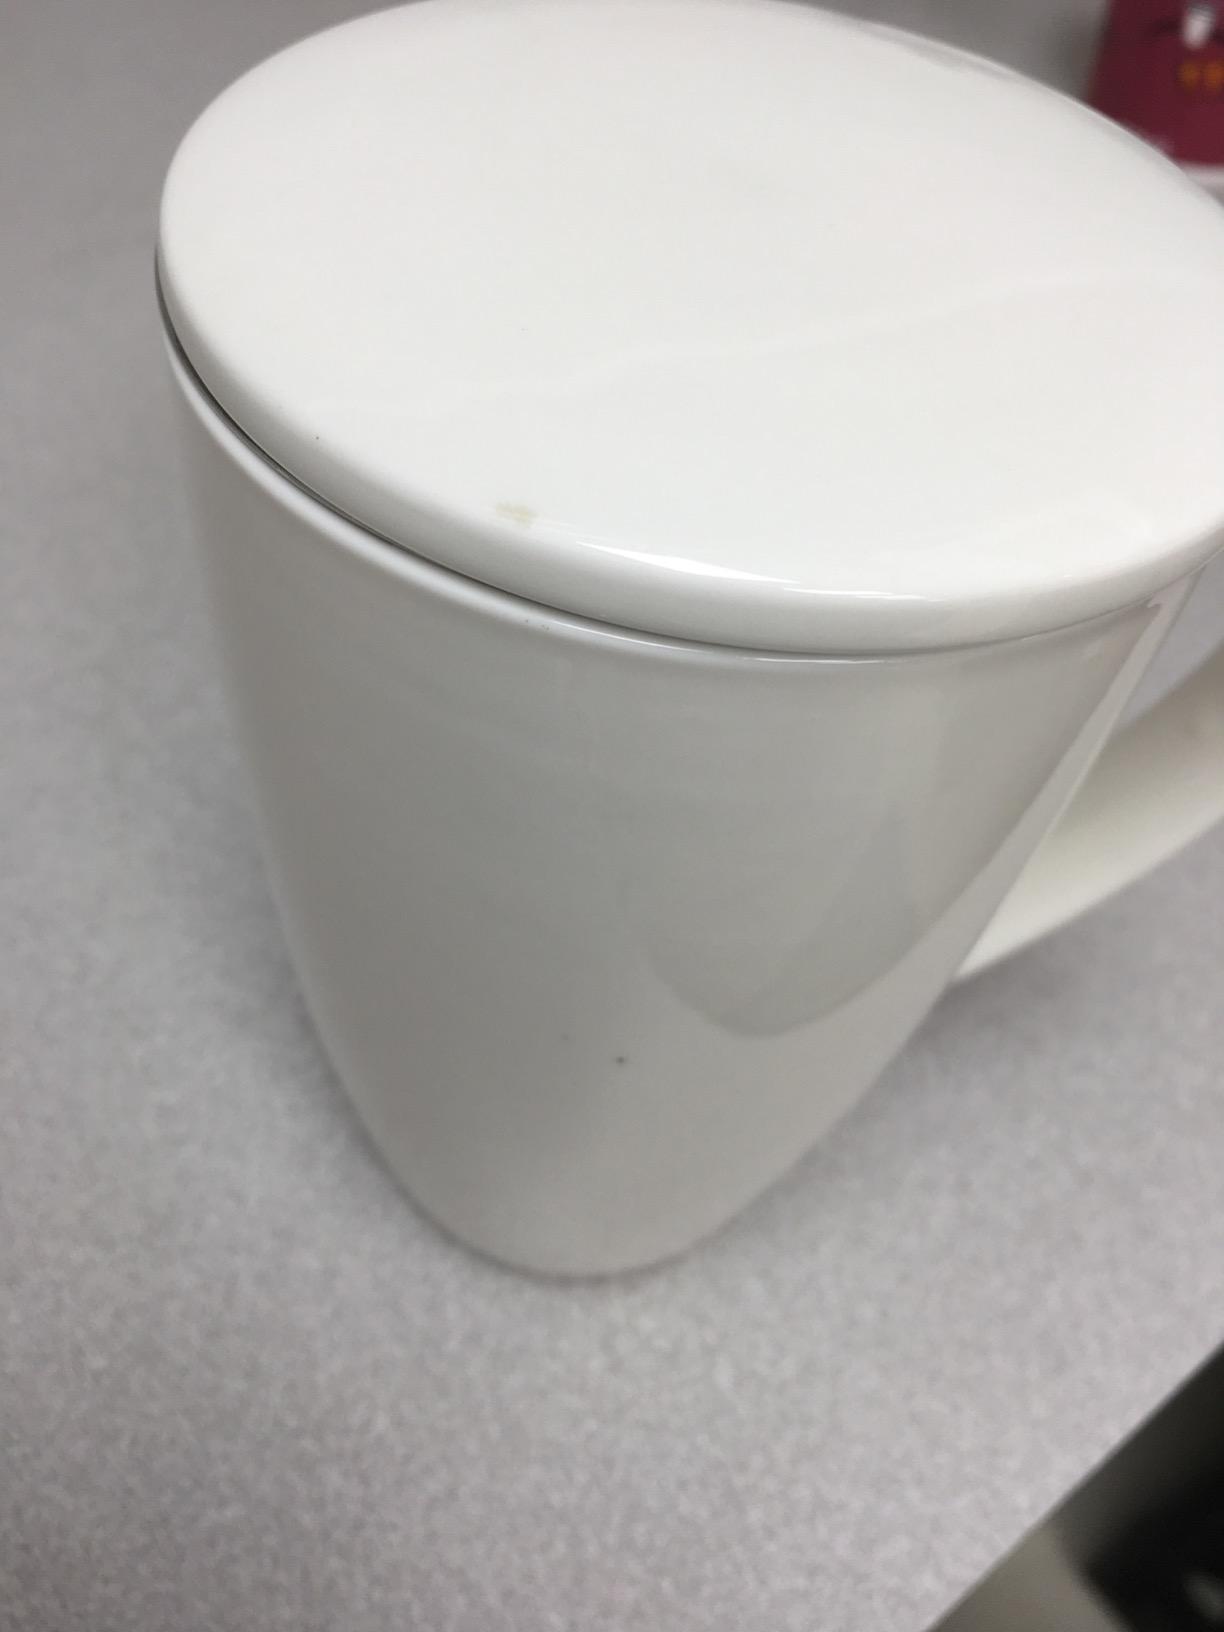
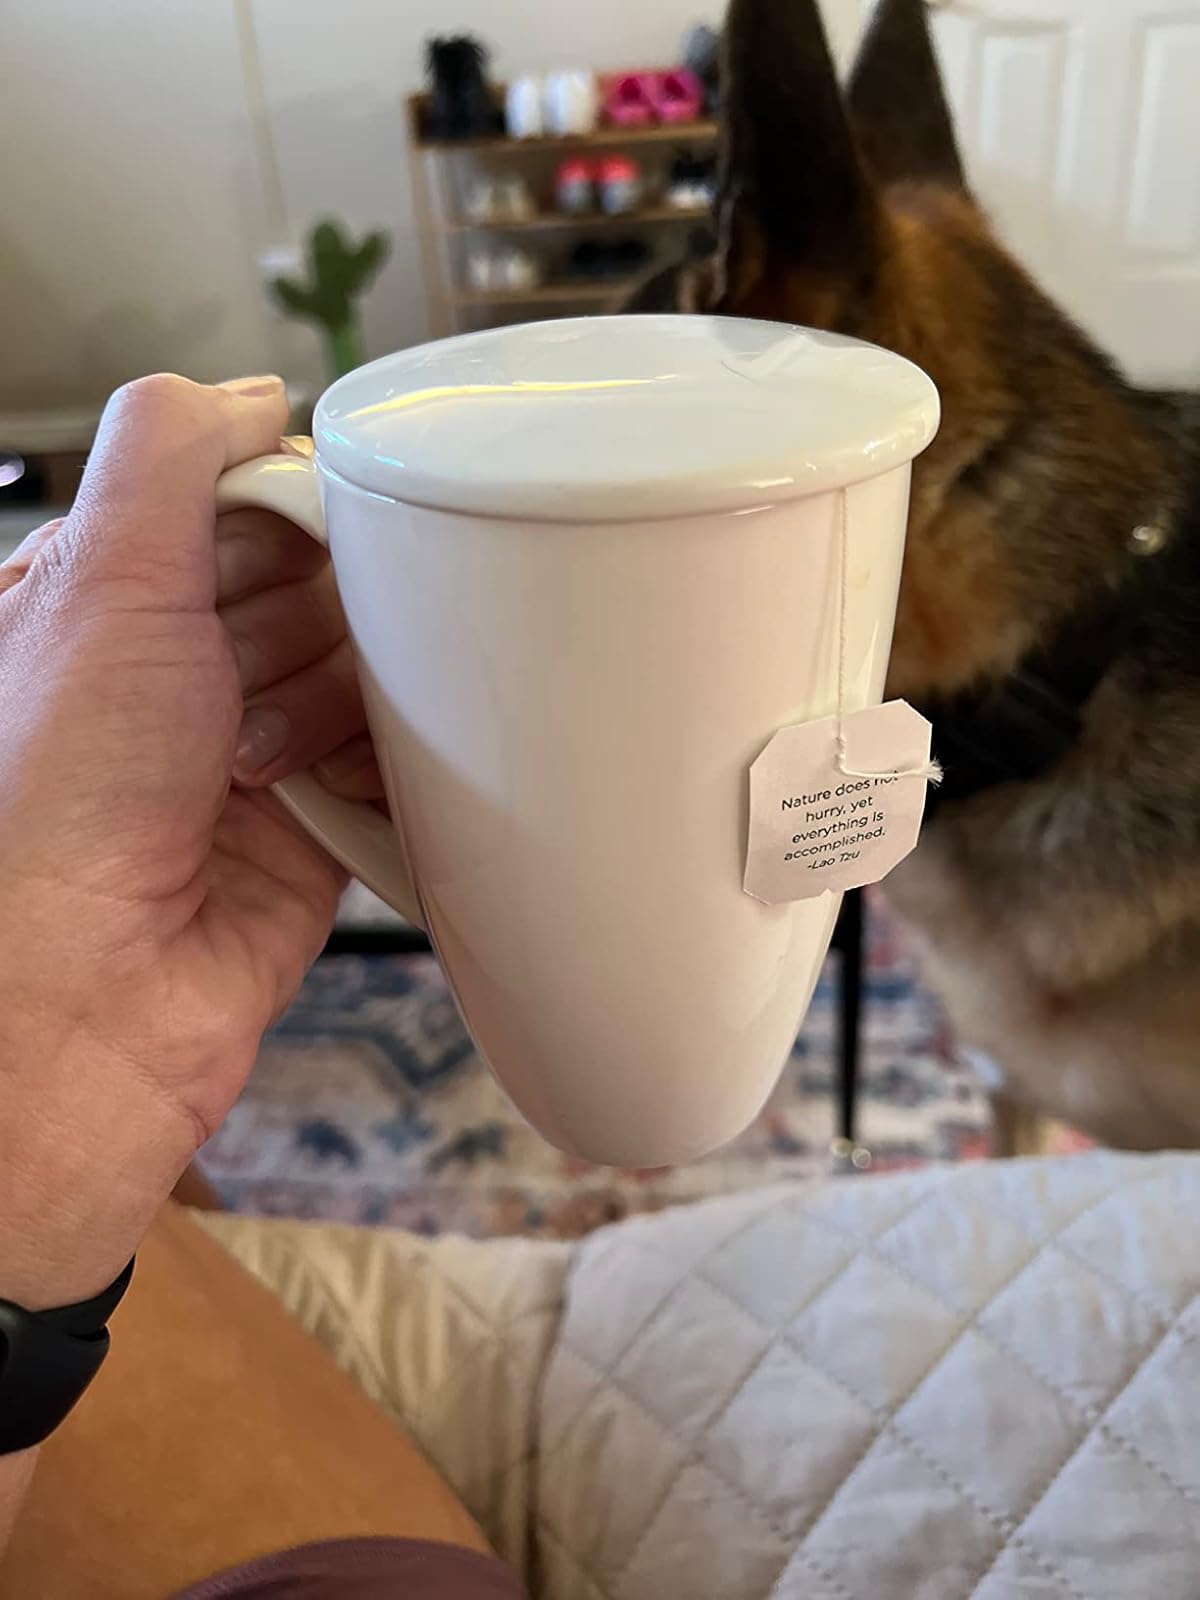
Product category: items_mug
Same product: yes